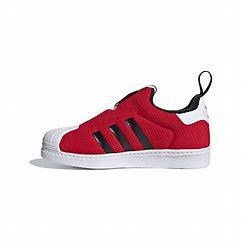
Brand: Adidas
Model: Superstar 360